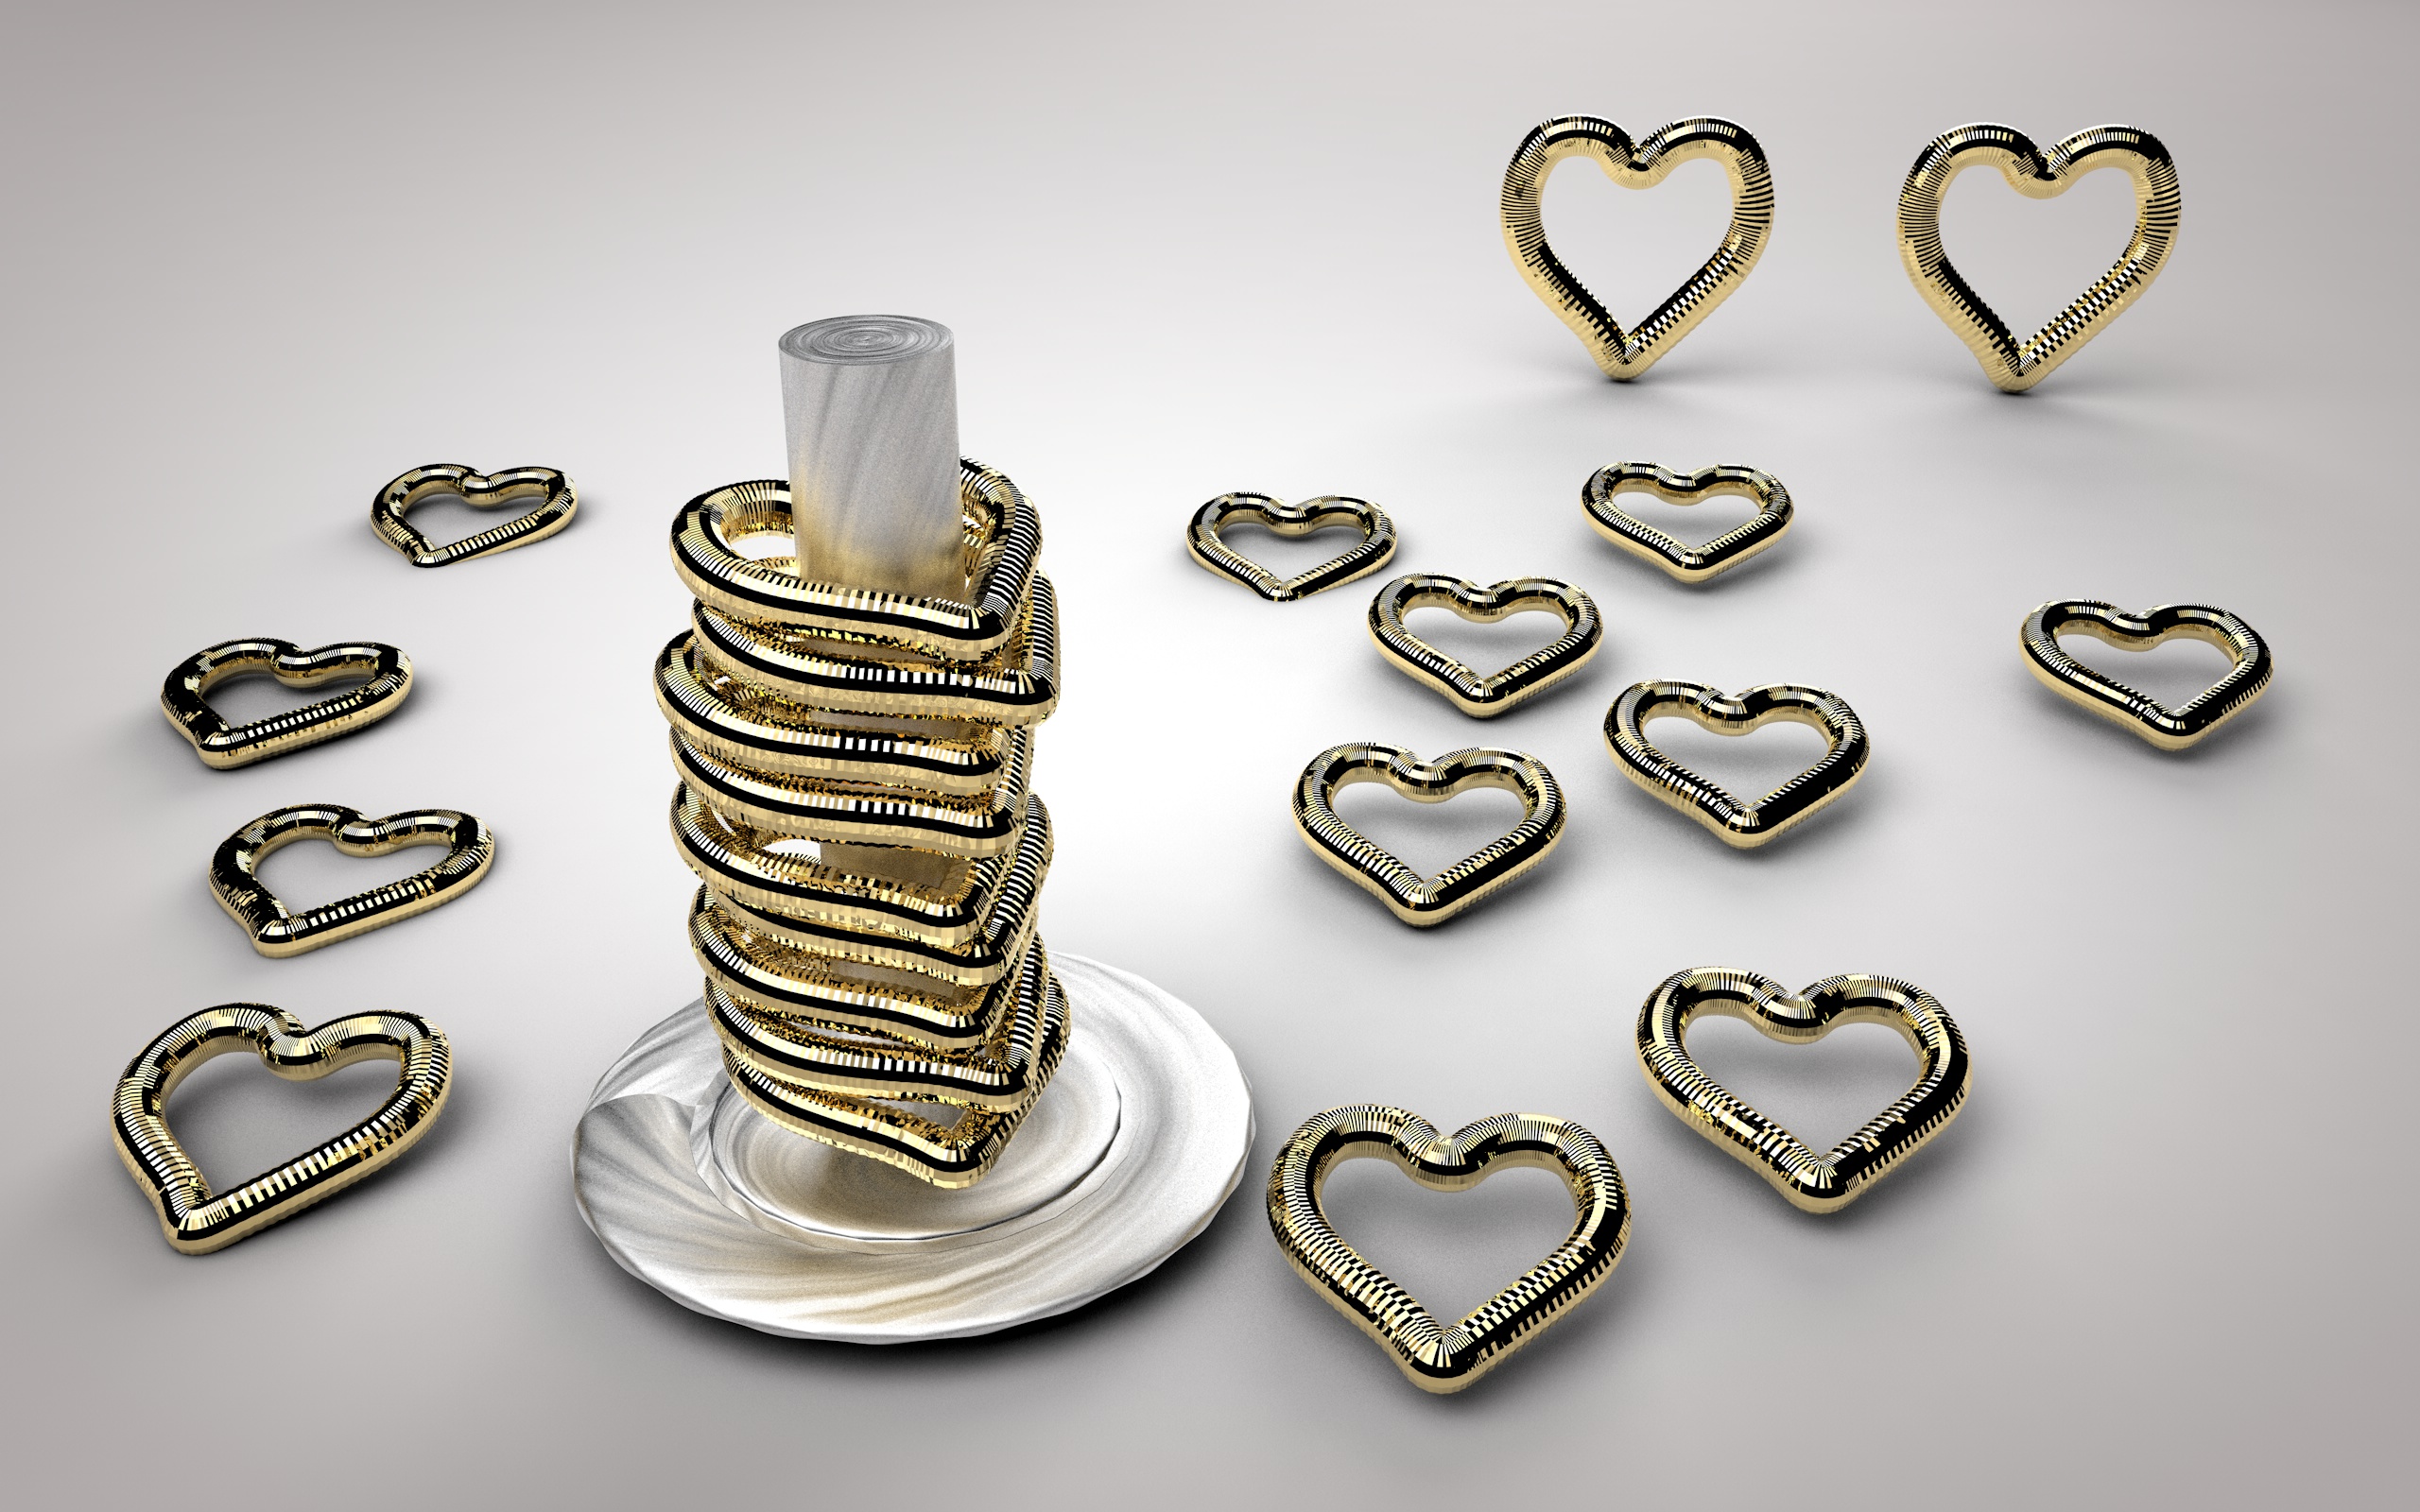
romance, purity, romantic, sacrificial, seasonal, price, nobility, number, object, of, sepia, shape, valentine's, wedding, woman, yellow, valentine, tone, special, still, sym, te, money, december, en, event, events, day, christmas, affection, anniversary, bridal, cho, february, gift, luxury, marriage, memory, metal, life, image, gorgeous, heart, high, product, product design, material, gold, brass, body jewelry, jewellery, font